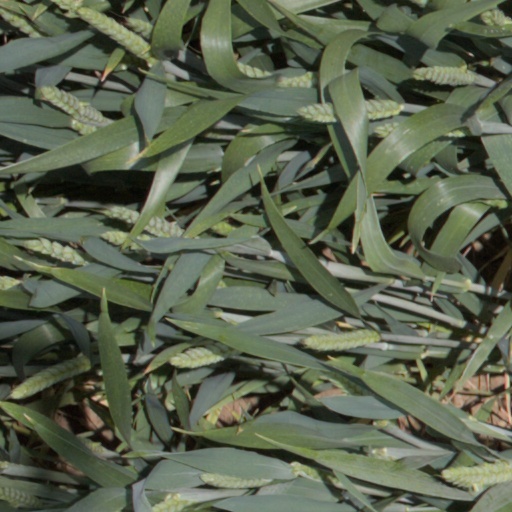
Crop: wheat